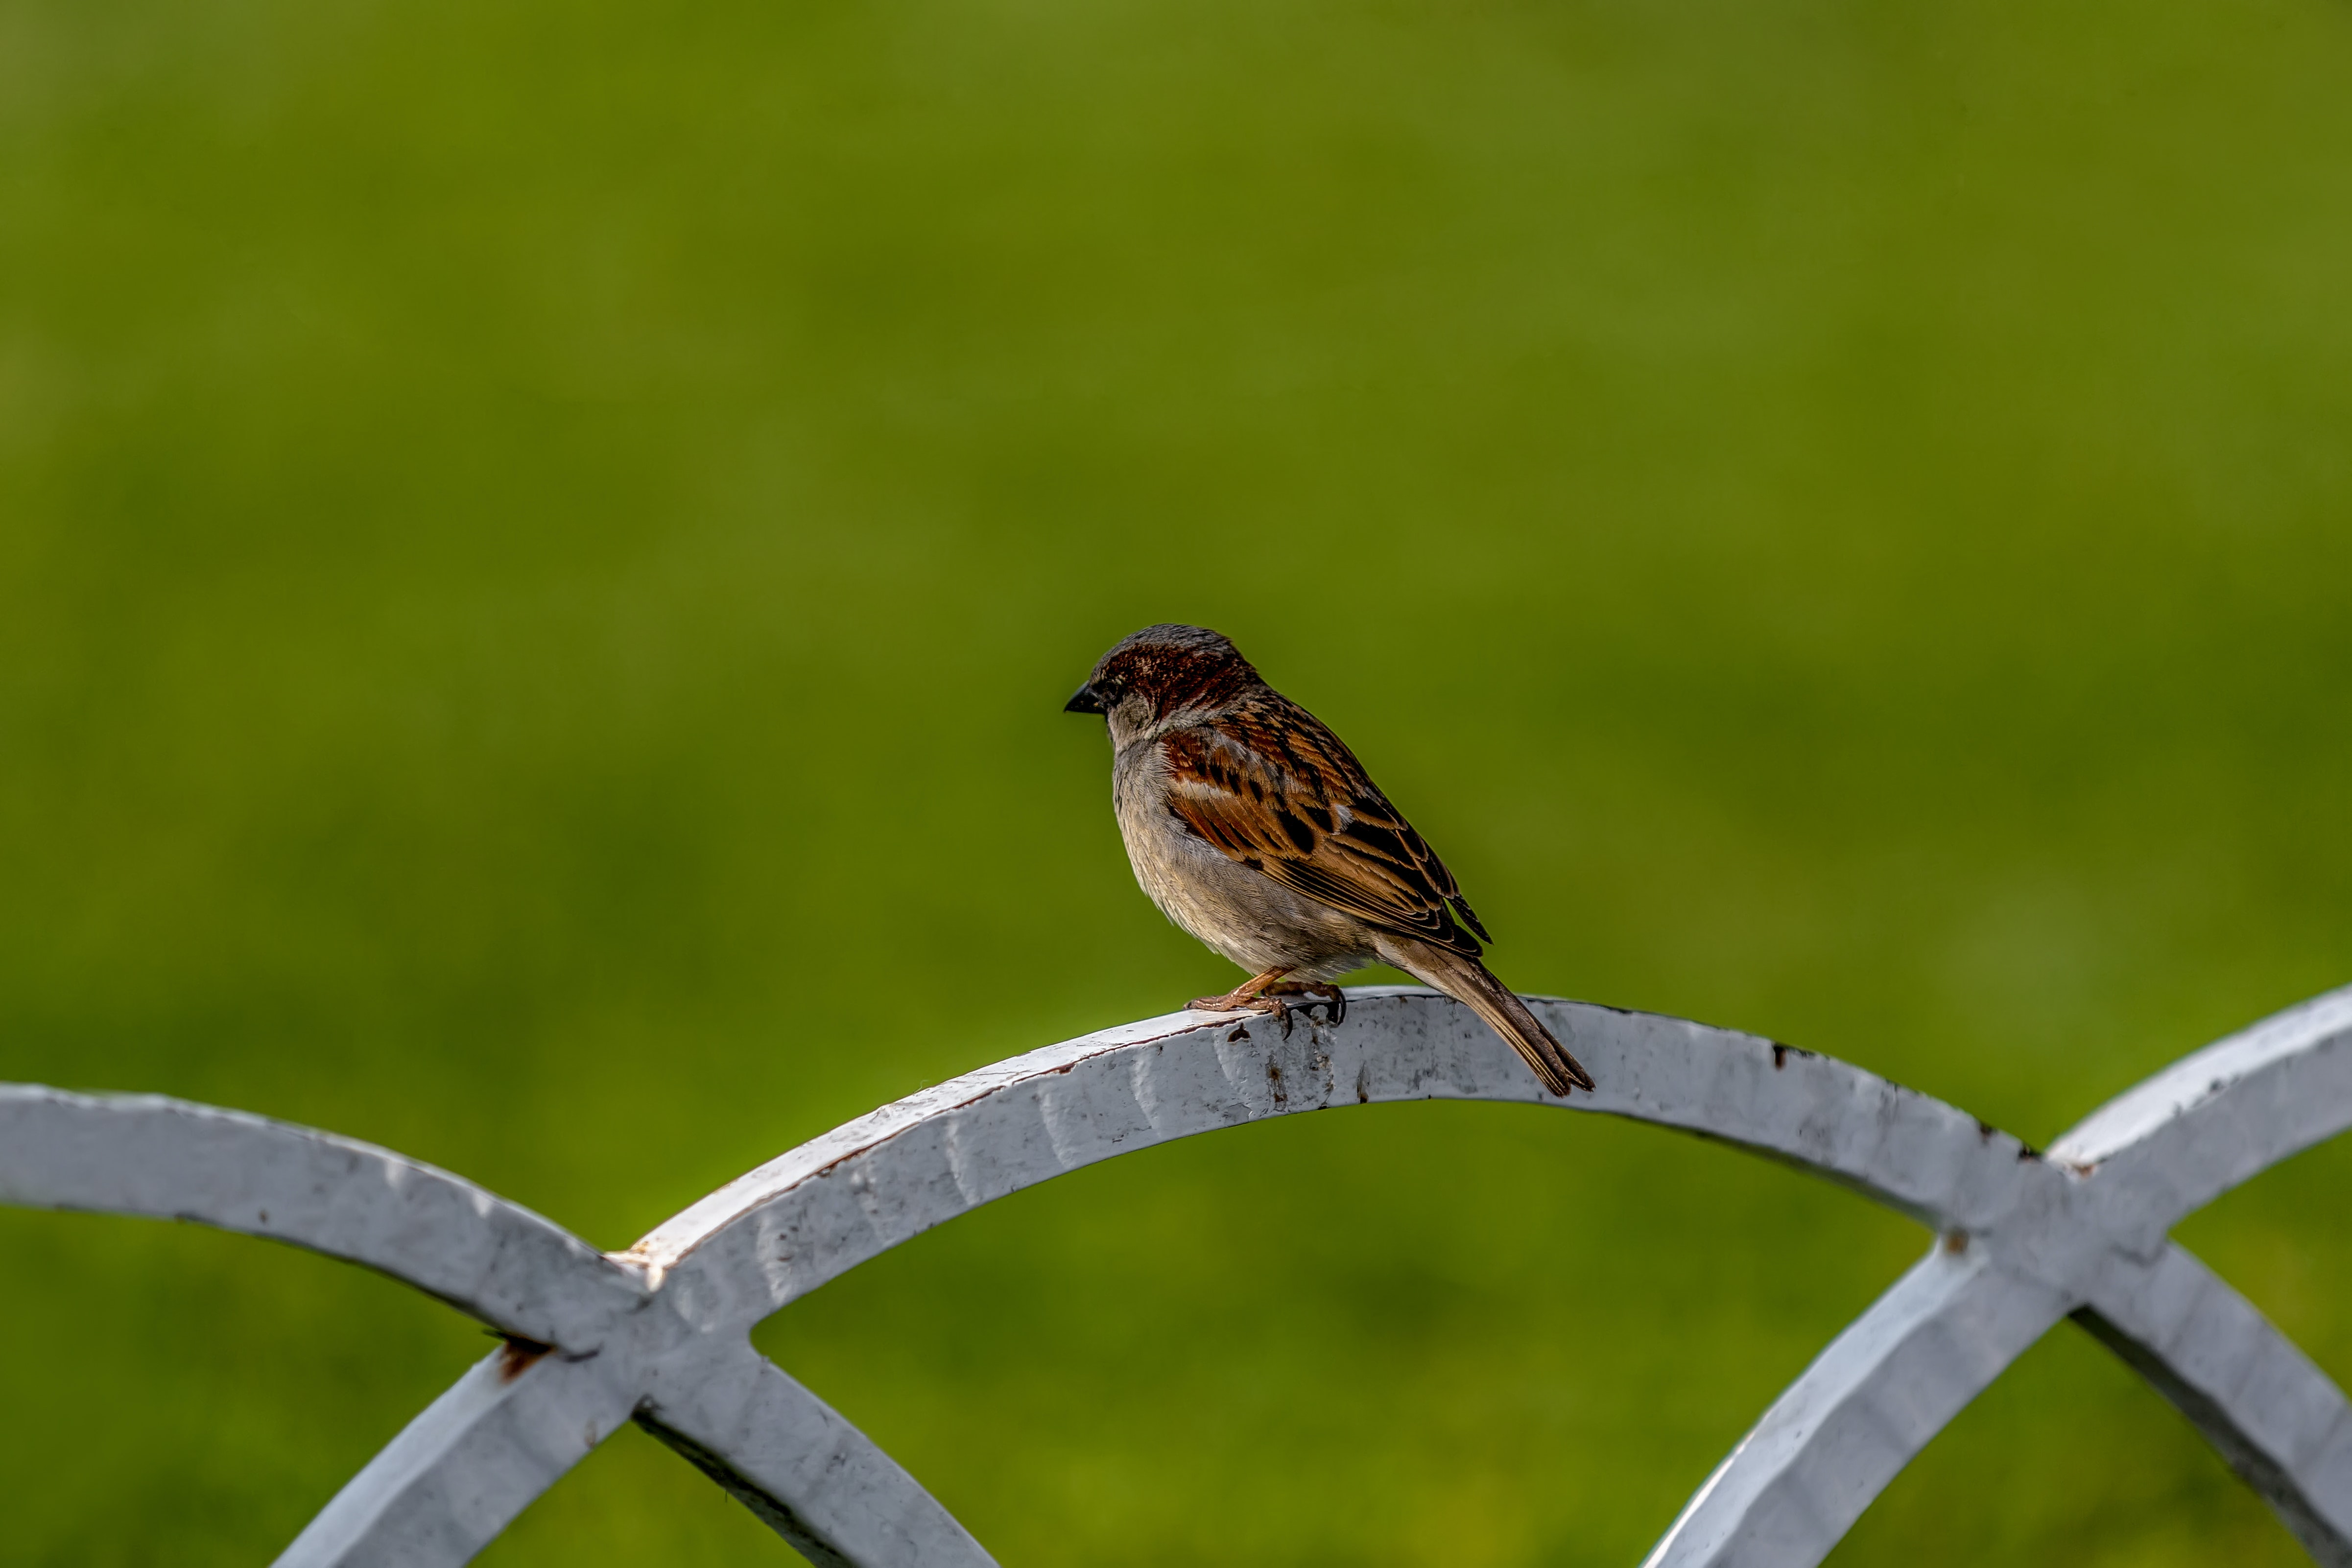
natural, bird, fence, beak, wood, twig, feather, wire fencing, falconiformes, grass, wing, songbird, song sparrow, perching bird, barbed wire, tail, wildlife, finch, emberizidae, sparrow, house sparrow, savannah sparrow, terrestrial animal, white throated sparrow, wire, metal, old world flycatcher, plant stem, grassland, white crowned sparrow, lark, macro photography